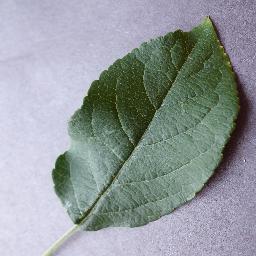
Label: Apple___healthy